Robin Niblett

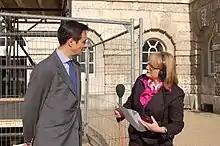
Niblett (left) being interviewed by Carolyn Quinn in 2010

Niblett has participated as a panellist at conferences and events around the world as an expert on transatlantic relations and European order. He has given evidence to the House of Commons Defence Select Committee about the future of NATO and European defence, to the Foreign Affairs Committee about the US-UK relationship and the future of UK government policy towards the European Union, and to the Select Committee on Soft Power and the UK's Influence. He has appeared as an analyst on these topics in major media including the BBC and CNN and has written and commented for prominent newspapers including the "Financial Times", "Washington Post", "The Guardian" and the "Daily Telegraph".